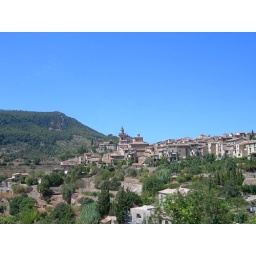
Beautiful mountain town, Michael Douglas has a house in there somewhere.